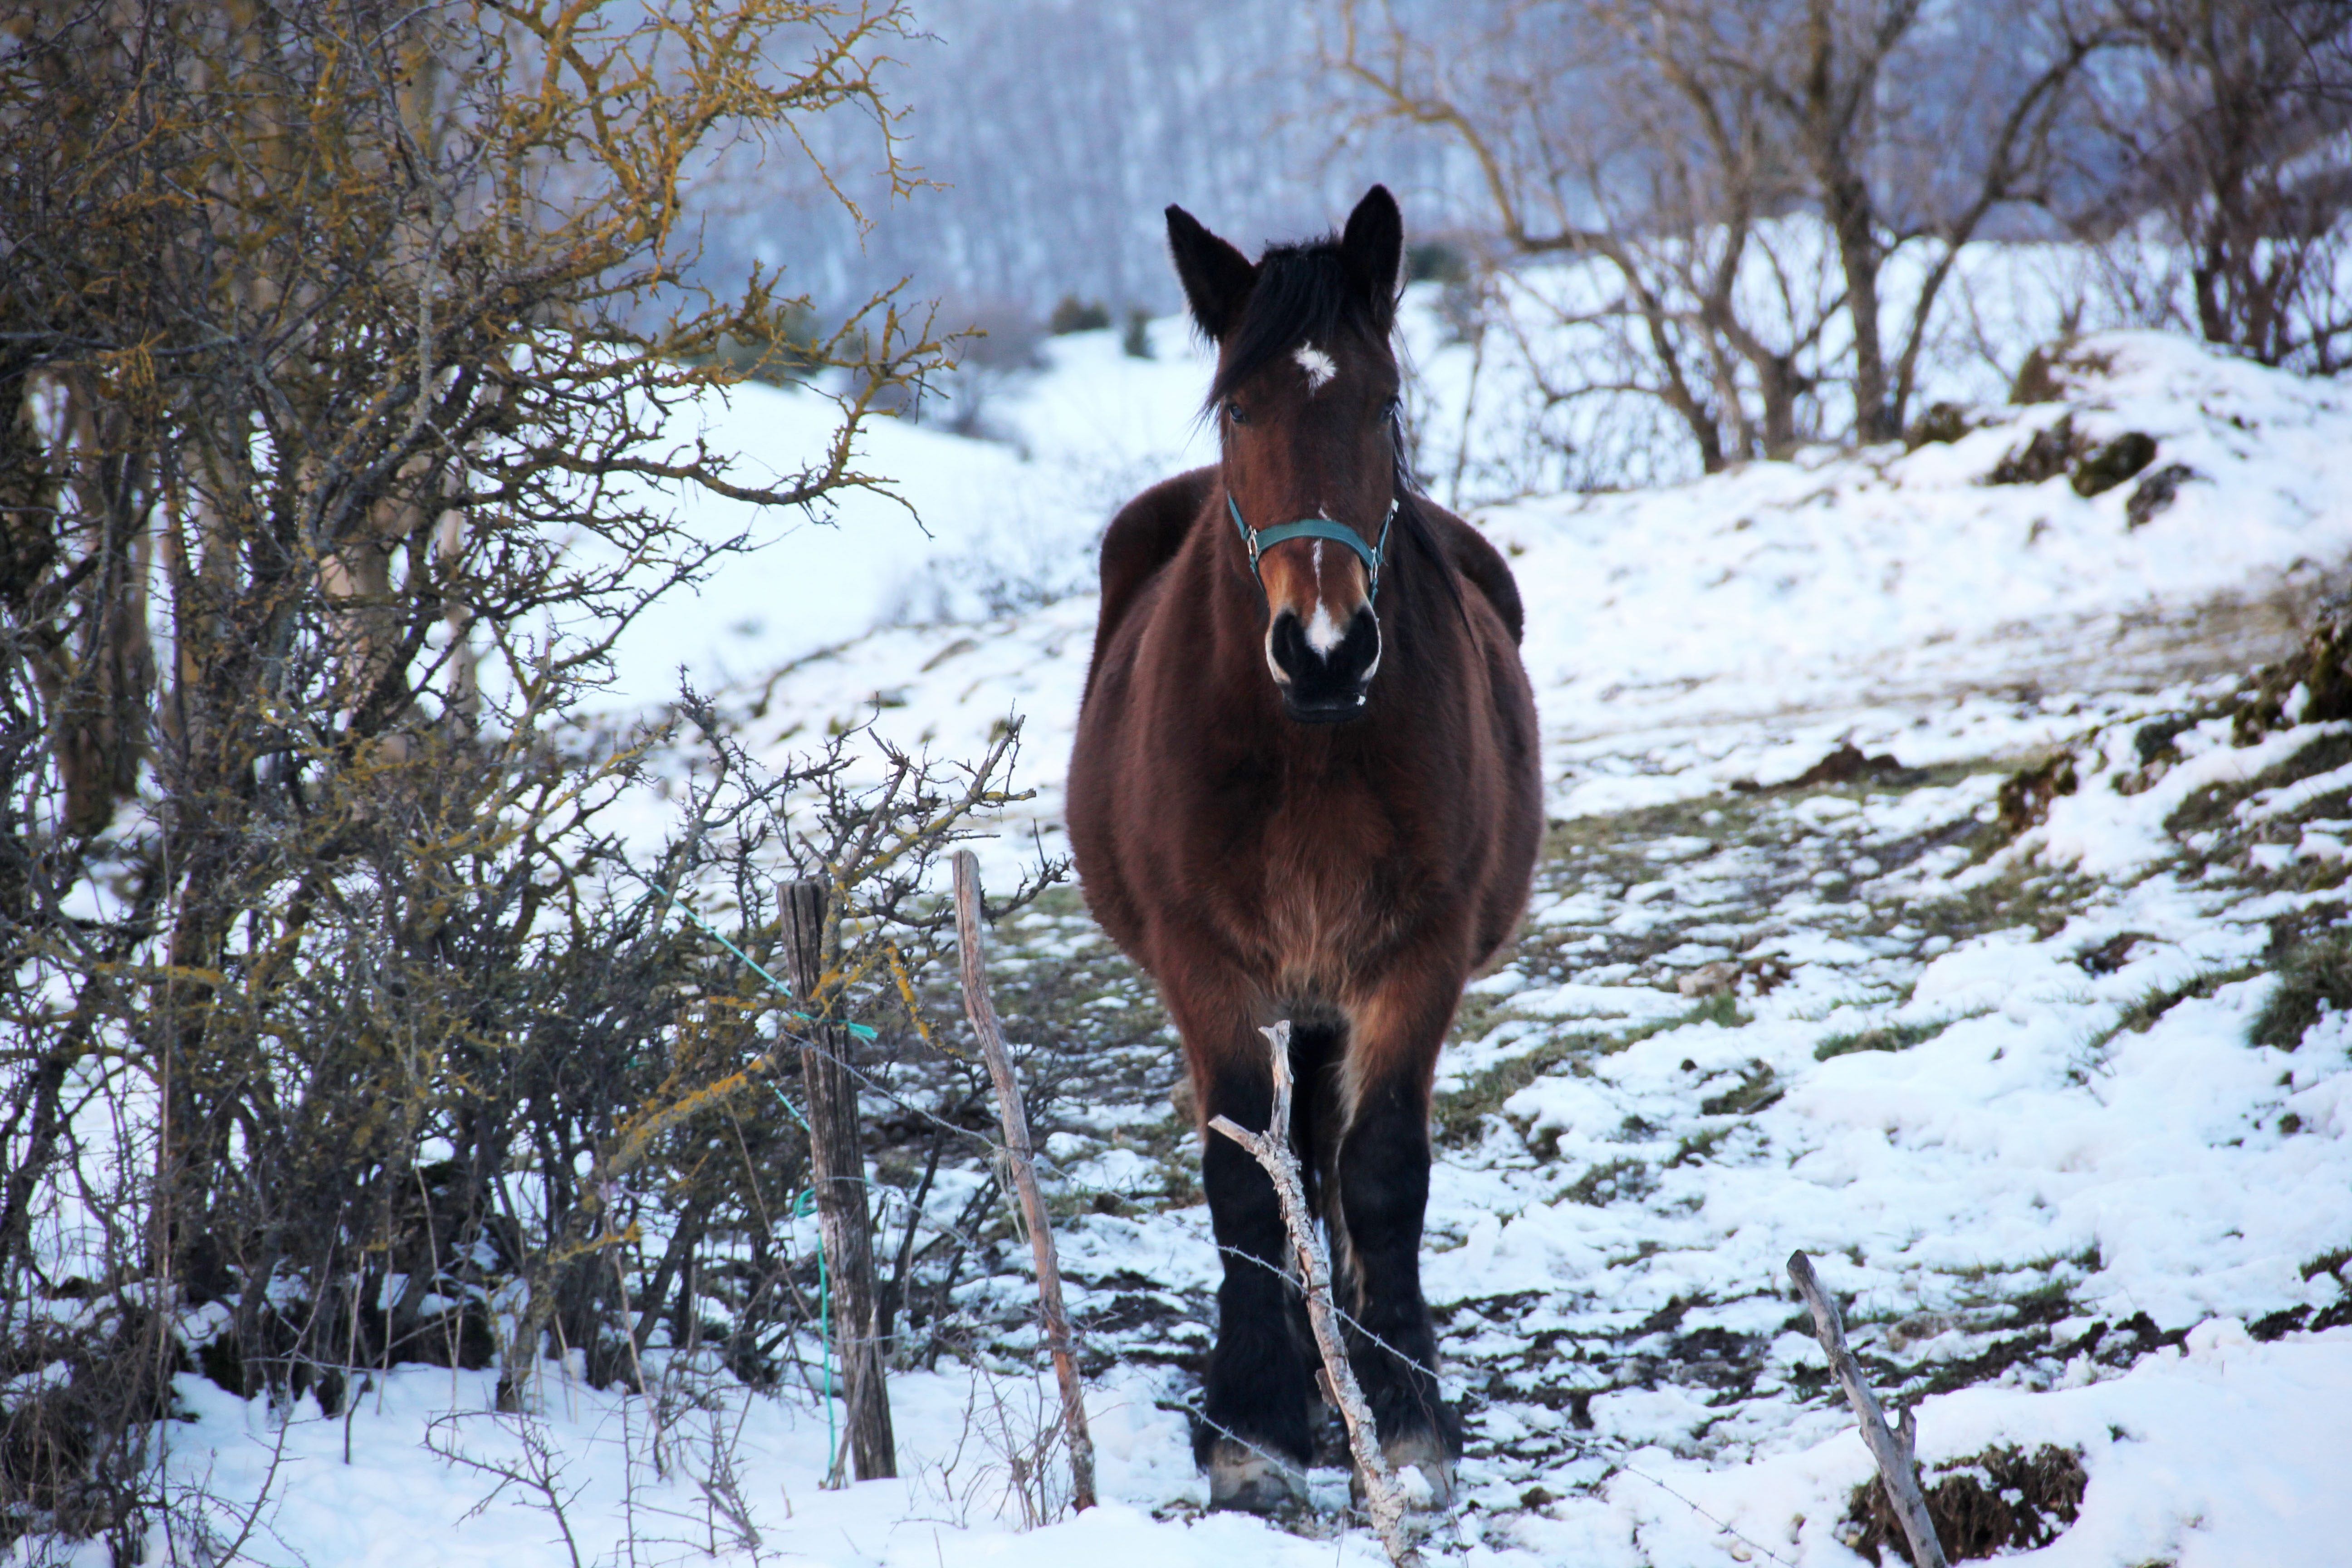
snow, winter, horse, mammal, stallion, ride, season, fauna, riding, pony, mount, vertebrate, mare, pack animal, riding school, horse like mammal, mustang horse